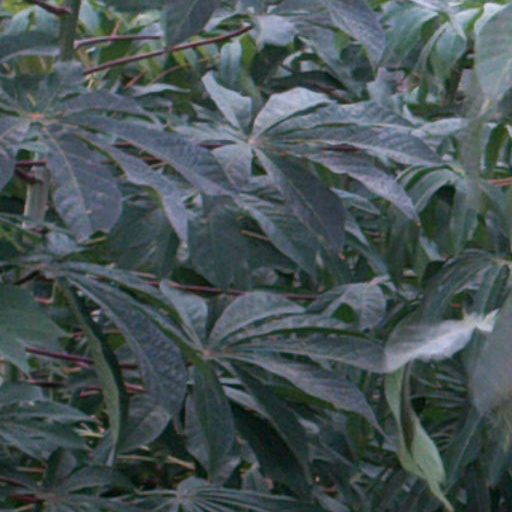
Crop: cassava